Powerscourt Estate

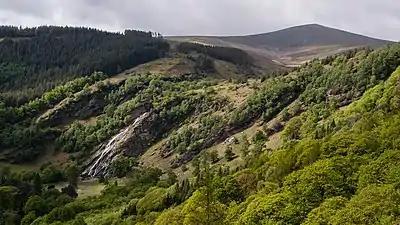
A thin stream of waterfall down a green hill. There's a tree on left side of the photo.

In 1844, at the age of 8, Mervyn Wingfield, 7th Viscount Powerscourt, inherited the title and the Powerscourt Estate, which comprised of land in Ireland. When young Lord Powerscourt reached the age of 21, he embarked on an extensive renovation of the house and created the new gardens.